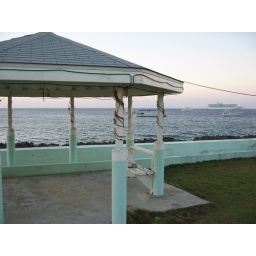
There is usually a table and chairs set out but the waves were crashing over the wall so the table and chairs were moved.